Roman infantry tactics

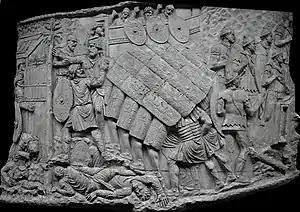
Roman soldiers in "testudo" formation

The legions after the so-called Marian reforms were able to form into a close-defensive formation to resist a barrage of arrow fire or an enemy charge. This formation was called "testudo". The Roman legionary cohorts continued to use the "testudo" formation throughout the remainder of their history until the collapse of the Western Roman Empire. When in battle, the legions would be separated into their respective cohorts. Four of the cohorts would line up on the battle line and lead. The other six would follow behind the first four as reserves should many men fall in battle. If Roman cavalry were involved, they were placed on the sides of the main cohorts. Like the Early Republican armies, the legion cohorts were still organized into the same checkerboard formation. The soldiers marched forward until they met the enemy and proceeded to attack. The initial formation of soldiers was dictated by the enemy's formation, the terrain of the battlefield, and the types of troops which the legion in question was composed of. In order to soften up the enemy before the main infantry, the soldiers threw "pila"; additionally, they shot arrows if they had archers among them. On occasion, a legion would use "ballistae", or pieces of field artillery which threw large arrow-like projectiles which served to inflict casualties, frighten enemies, and disrupt their formations. To instil fear into their enemy, the soldiers of a legion would march onto an enemy completely silent until they were close enough to attack. At that point, the entire army would utter a battle cry to frighten their enemy. When their tactics did not initially work, commanders would often mould their tactics to what was necessary.